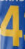
Number: 4